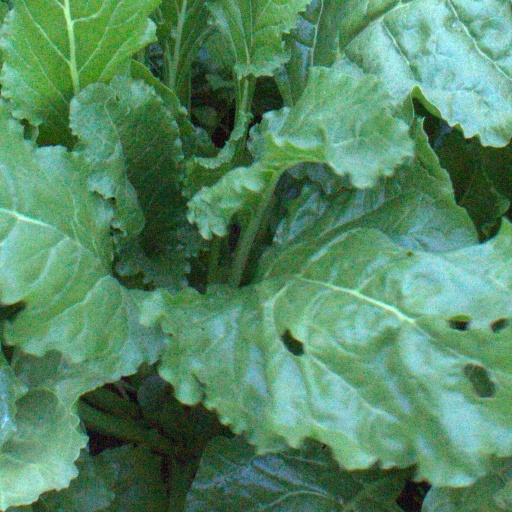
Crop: sugar beet